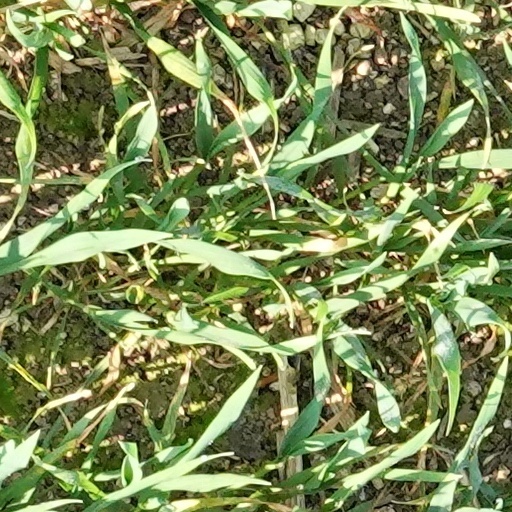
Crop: wheat